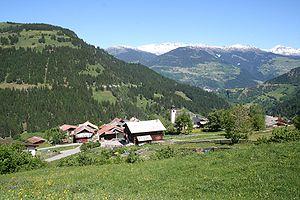
Pitasch est une localité et une ancienne commune suisse du canton des Grisons, située dans la région de Surselva.